Indiana in the American Civil War

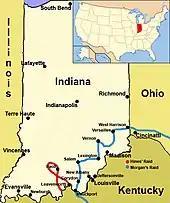
The Civil War in Indiana.

Indianapolis was the site of Camp Morton, one of the Union's largest prisons for captured Confederate soldiers. Lafayette, Richmond, and Terre Haute, Indiana, occasionally held prisoners of war as well.